G1/S transition

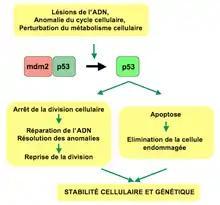
Conceptualization of p53 pathway.

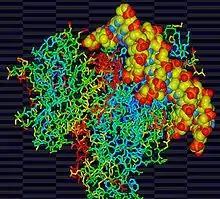
p53-DNA damage complex

Between G1 and S phase, three DNA damage checkpoints occur to ensure proper growth and synthesis of DNA prior to cell division. Damaged DNA during G1, before entry into S phase, and during S phase result in the expression of ATM/R protein. ATM/R protein then stabilizes and activates transcription factor p53 so that it can bind to upstream regions of genes, inducing the expression of proteins including p21CIP. p21CIP binds to and inhibits any cyclin-cdk present in the cell cycle, halting the cycle until DNA damage can be corrected.